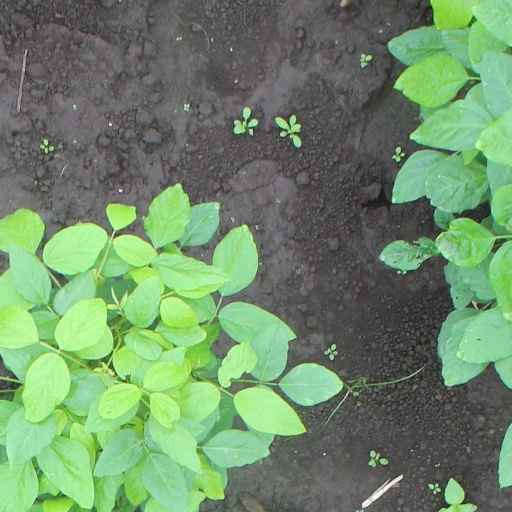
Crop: soybean